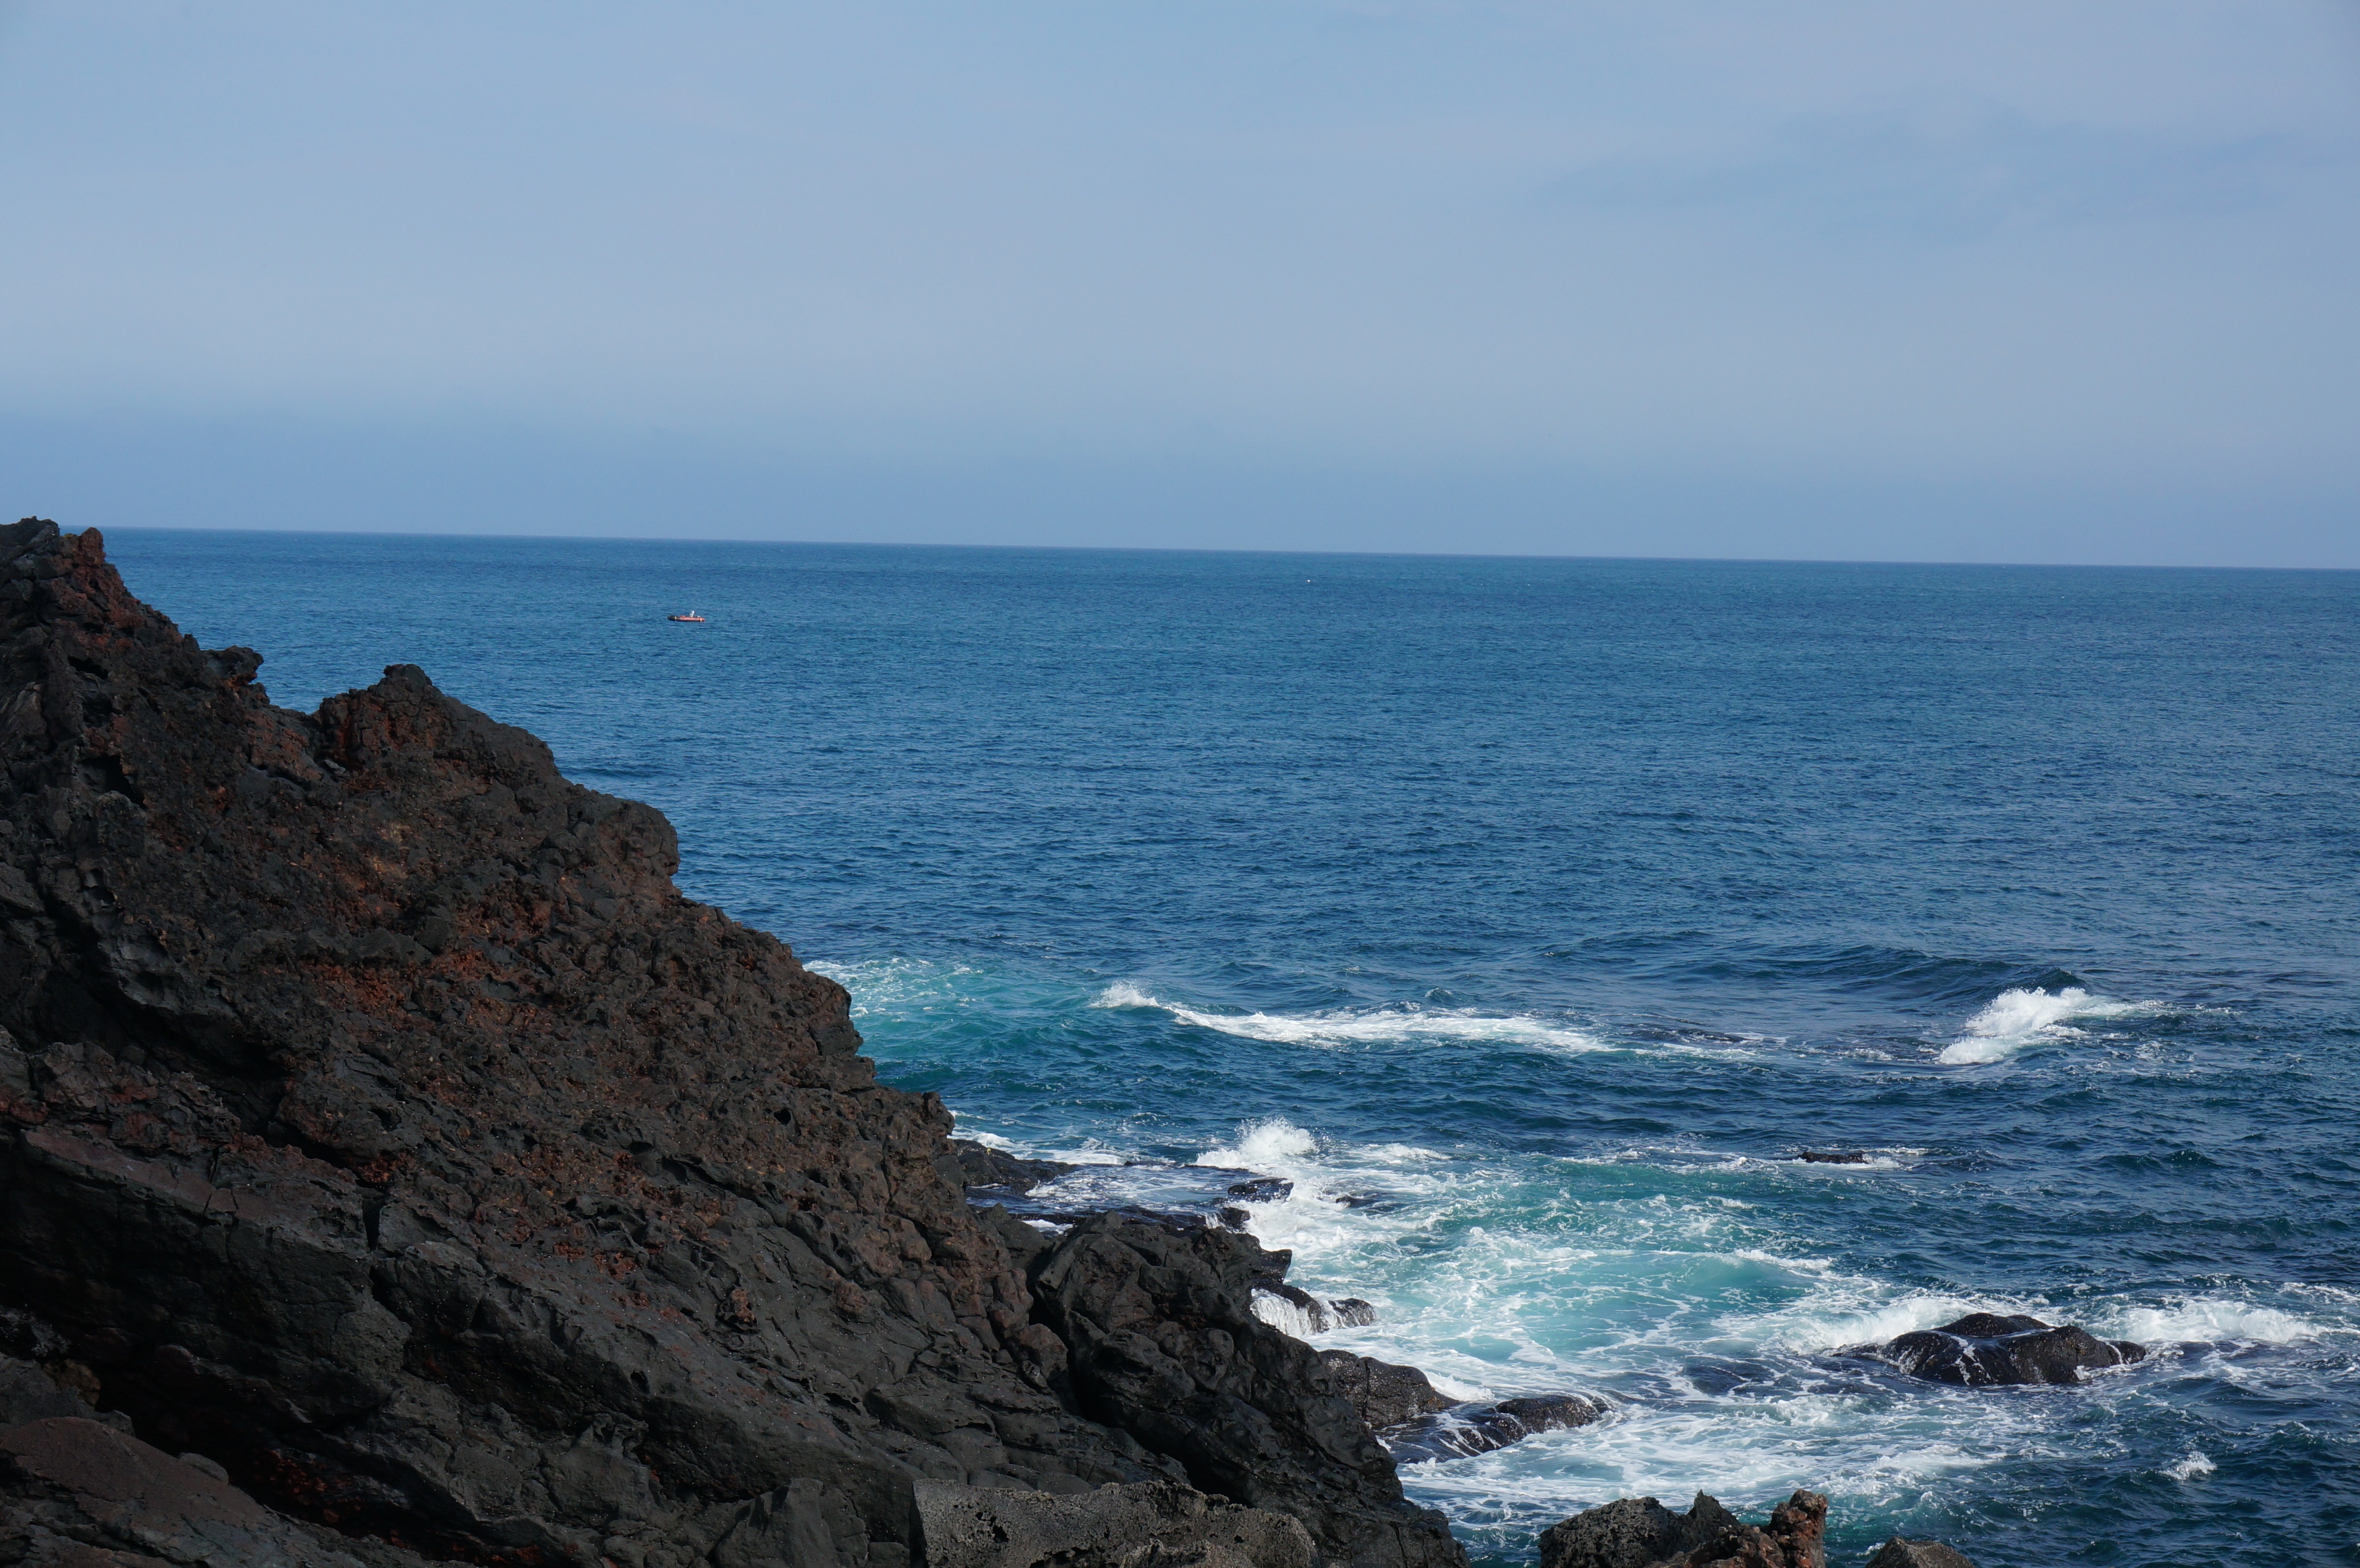
beach, sea, coast, rock, ocean, horizon, shore, wave, vacation, cliff, cove, tower, bay, stack, terrain, material, body of water, headland, cape, islet, wind wave